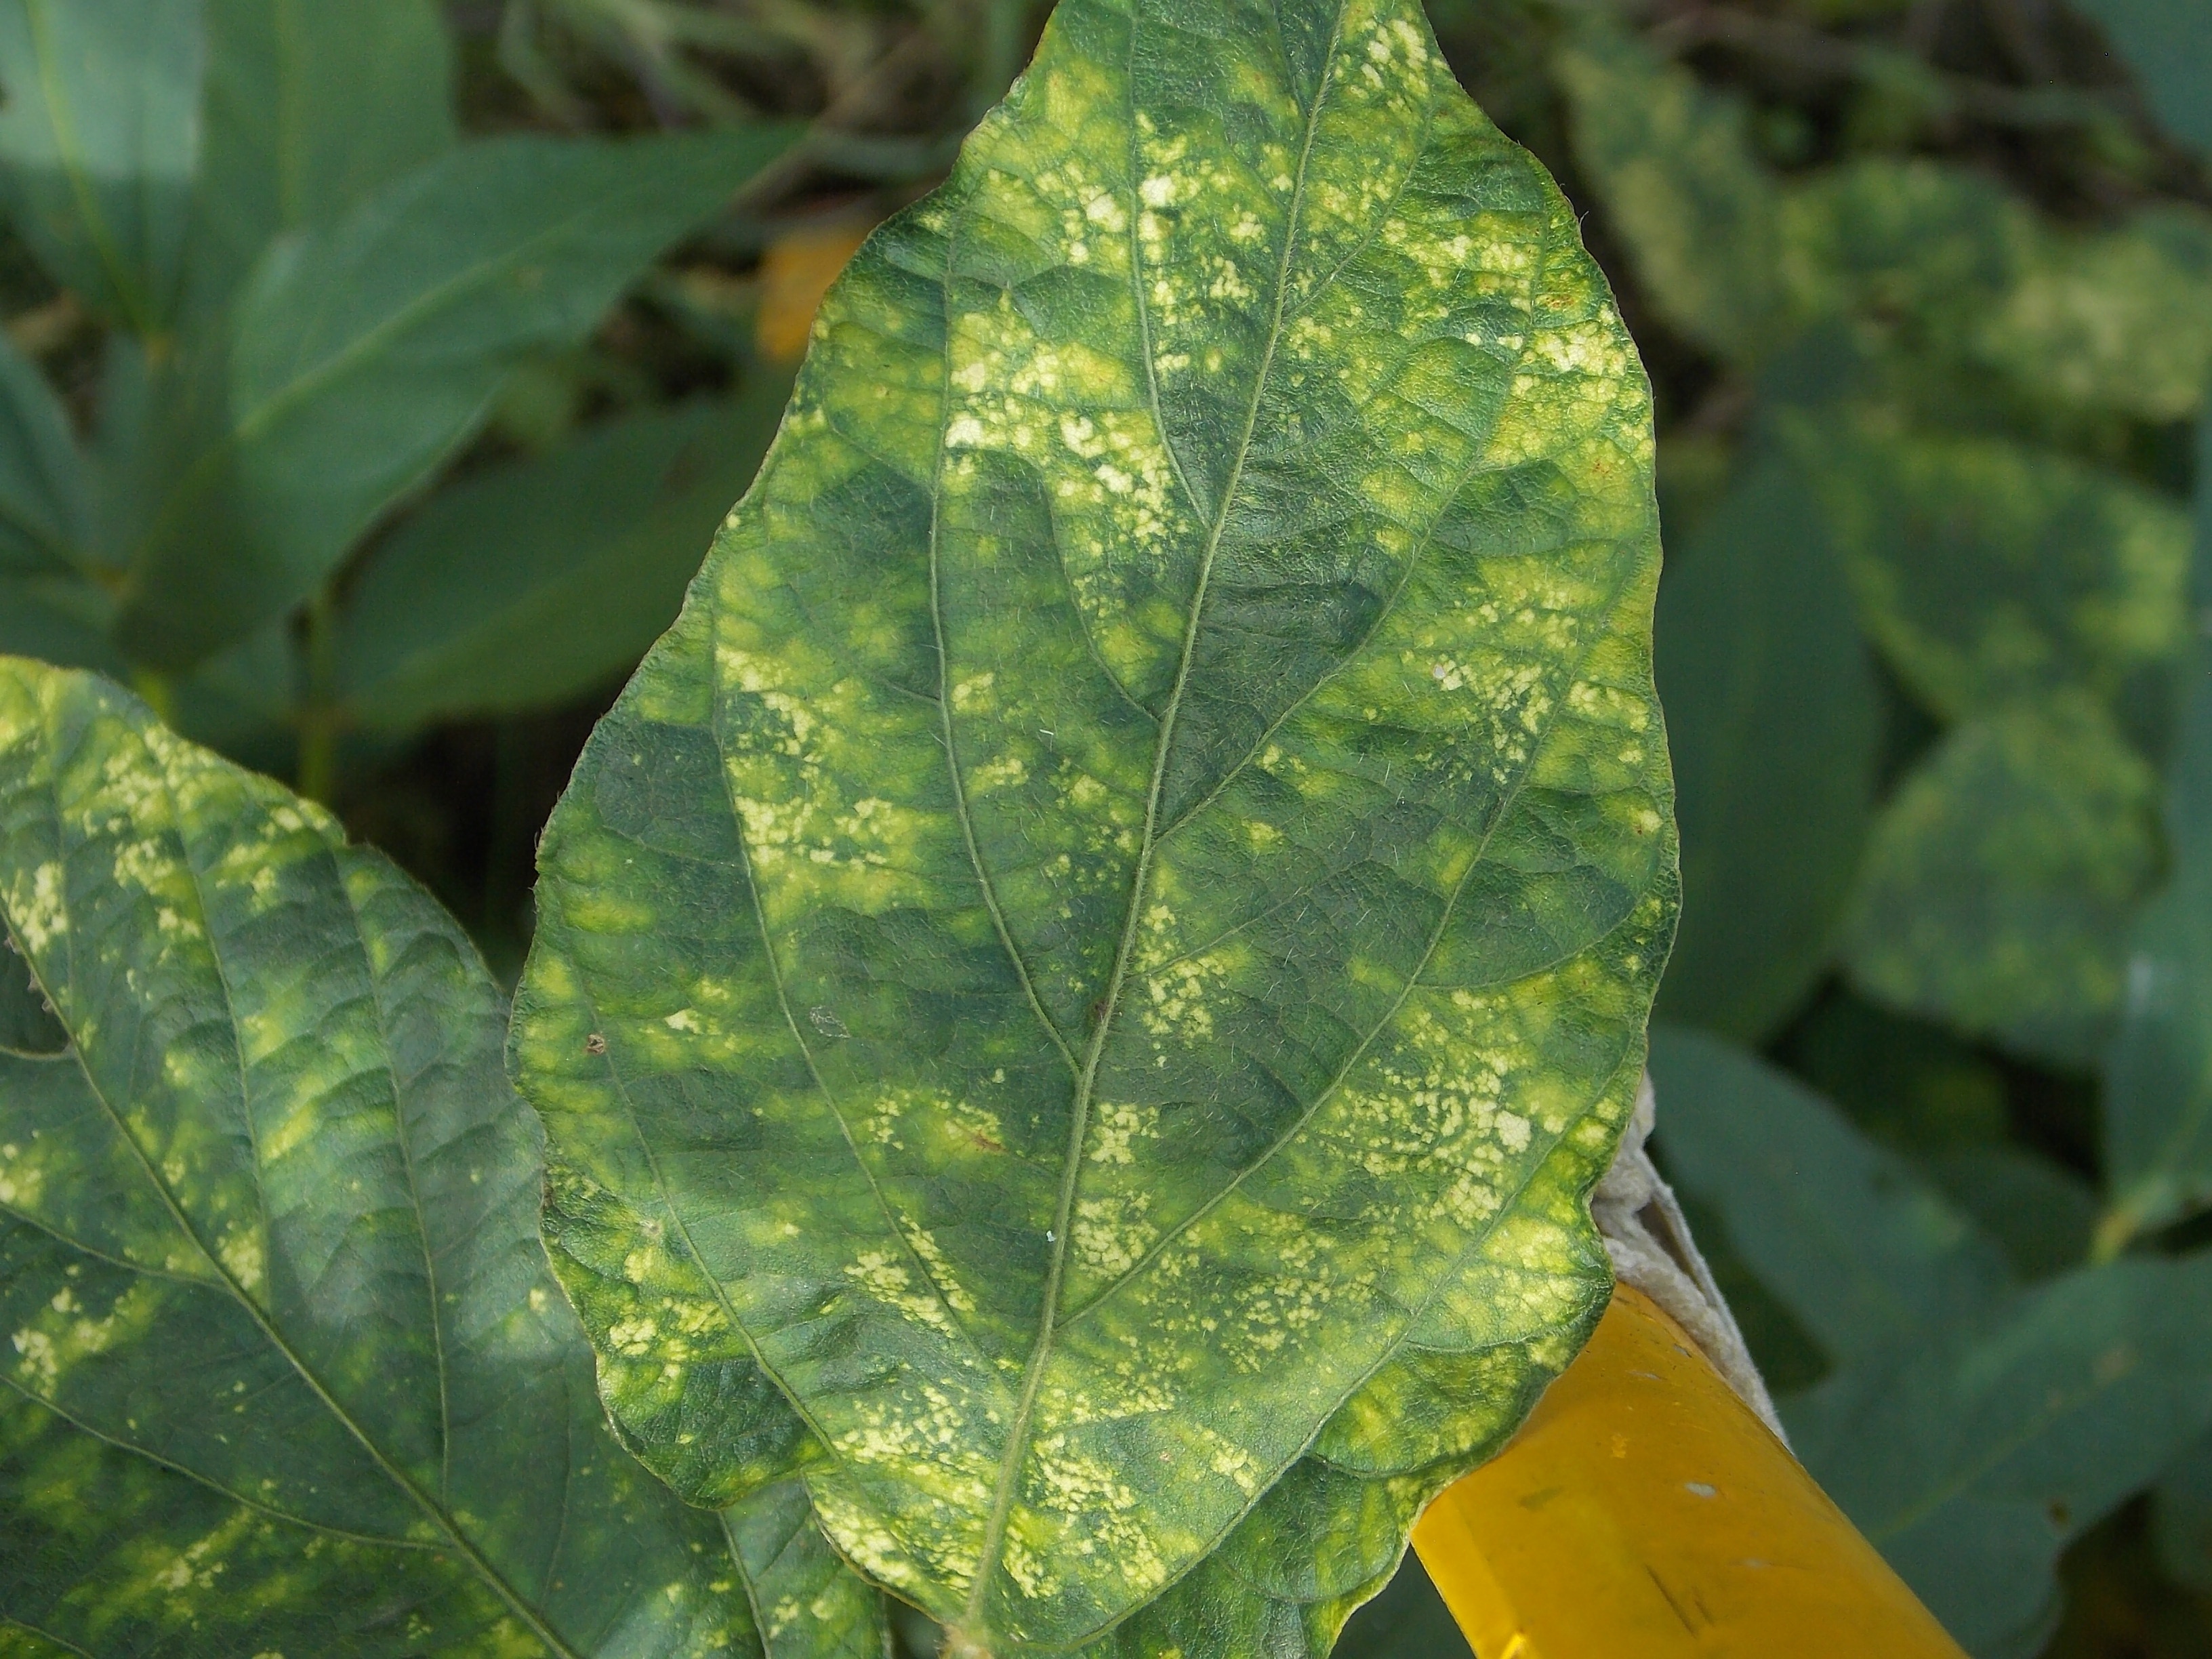
Label: Disease